Black Juice

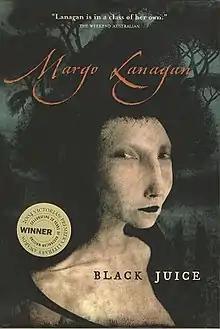
First edition

Black Juice is the first collection of short stories by Australian writer Margo Lanagan. It was released in paperback by Allen and Unwin in 2004, and features the author's widely anthologised short story "Singing My Sister Down", which won the 2005 World Fantasy Award for Best Short Story.